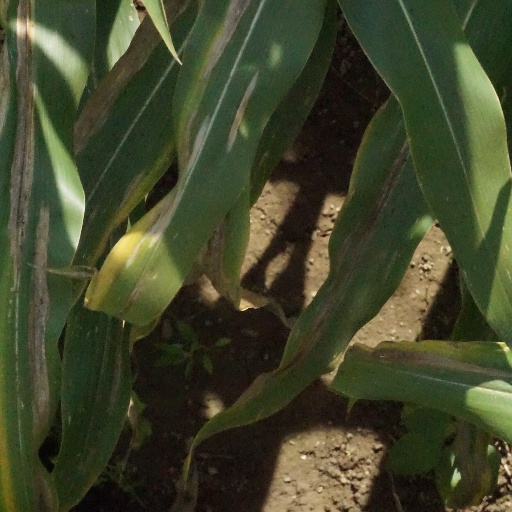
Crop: maize; corn